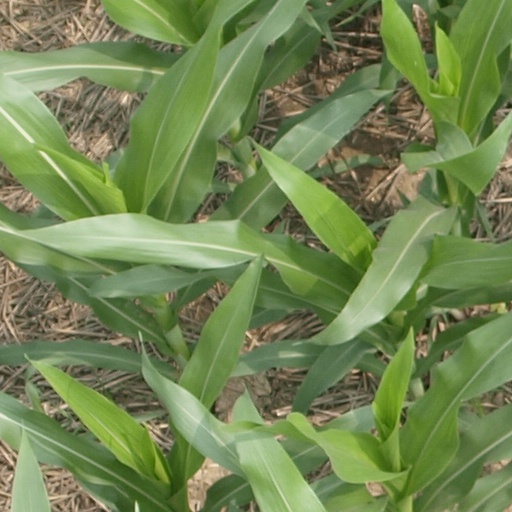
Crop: maize; corn